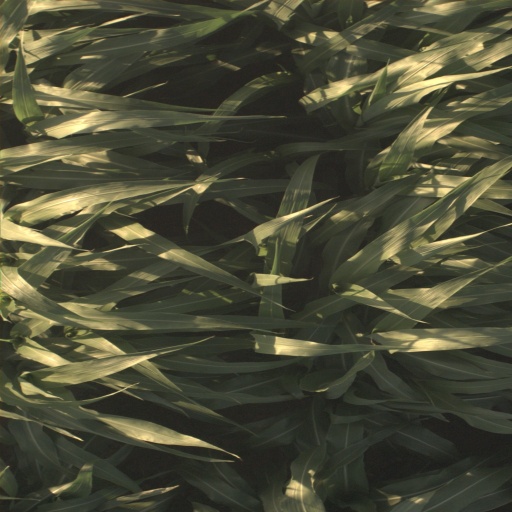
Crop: sorghum